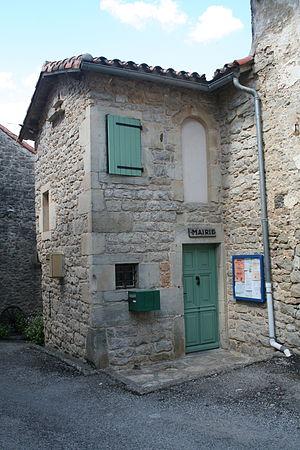
Saint-Beaulize (Aveyron) - mairie.
Saint-Beaulize est une commune française située dans le département de l'Aveyron, en région Occitanie.